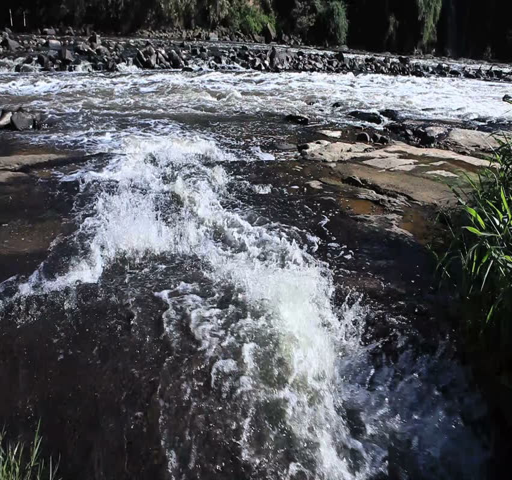
river is a river of state